Dance Mission Theater

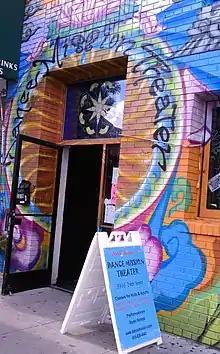
Dance Mission Theater at 24th Street and Mission Street.

Dance Mission Theater is a nonprofit performance venue and dance school located in the Mission District of San Francisco, California.